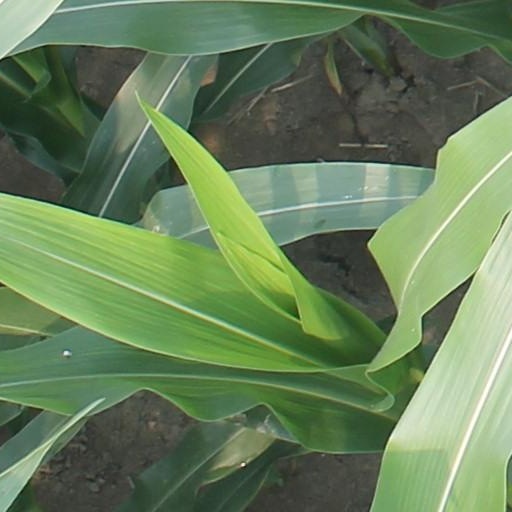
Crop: maize; corn